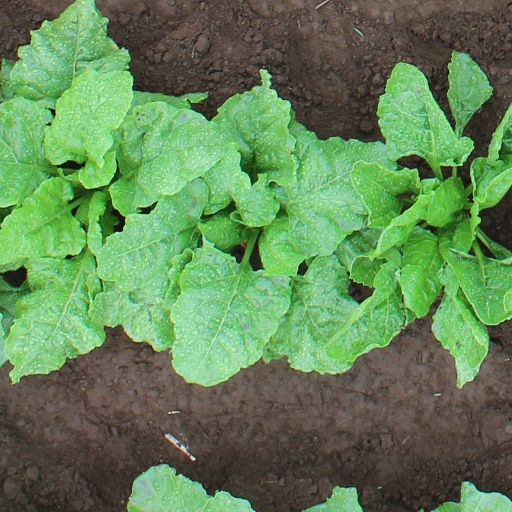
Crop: sugar beet